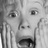
Emotion: surprise